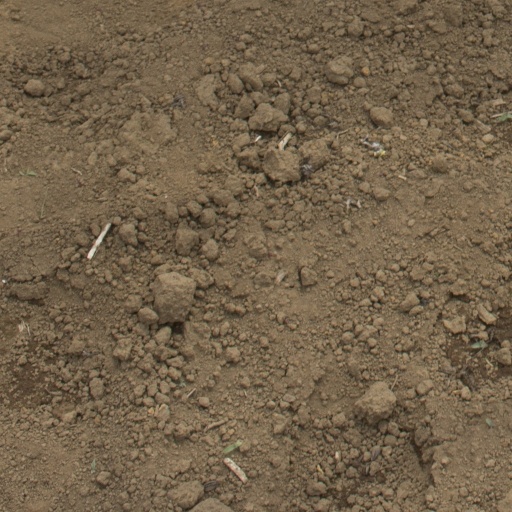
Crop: Jerusalem artichoke